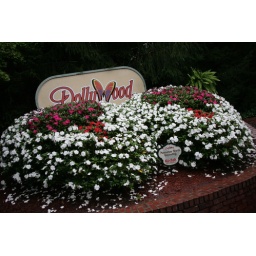
The Dollywood butterfly flowers in full bloom.